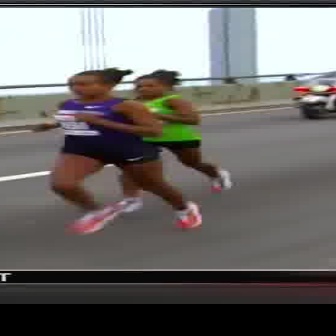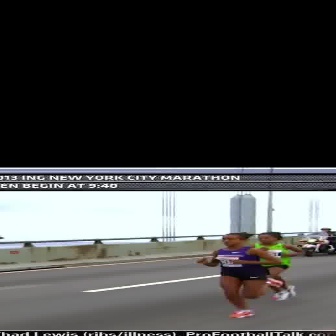
  Please identify the target specified by the bounding box [32,67,197,232] in the first image and locate it in the second image. Return the coordinates in [x_min,y_min,x_max,y_max] format.
Answer: [195,232,281,318]